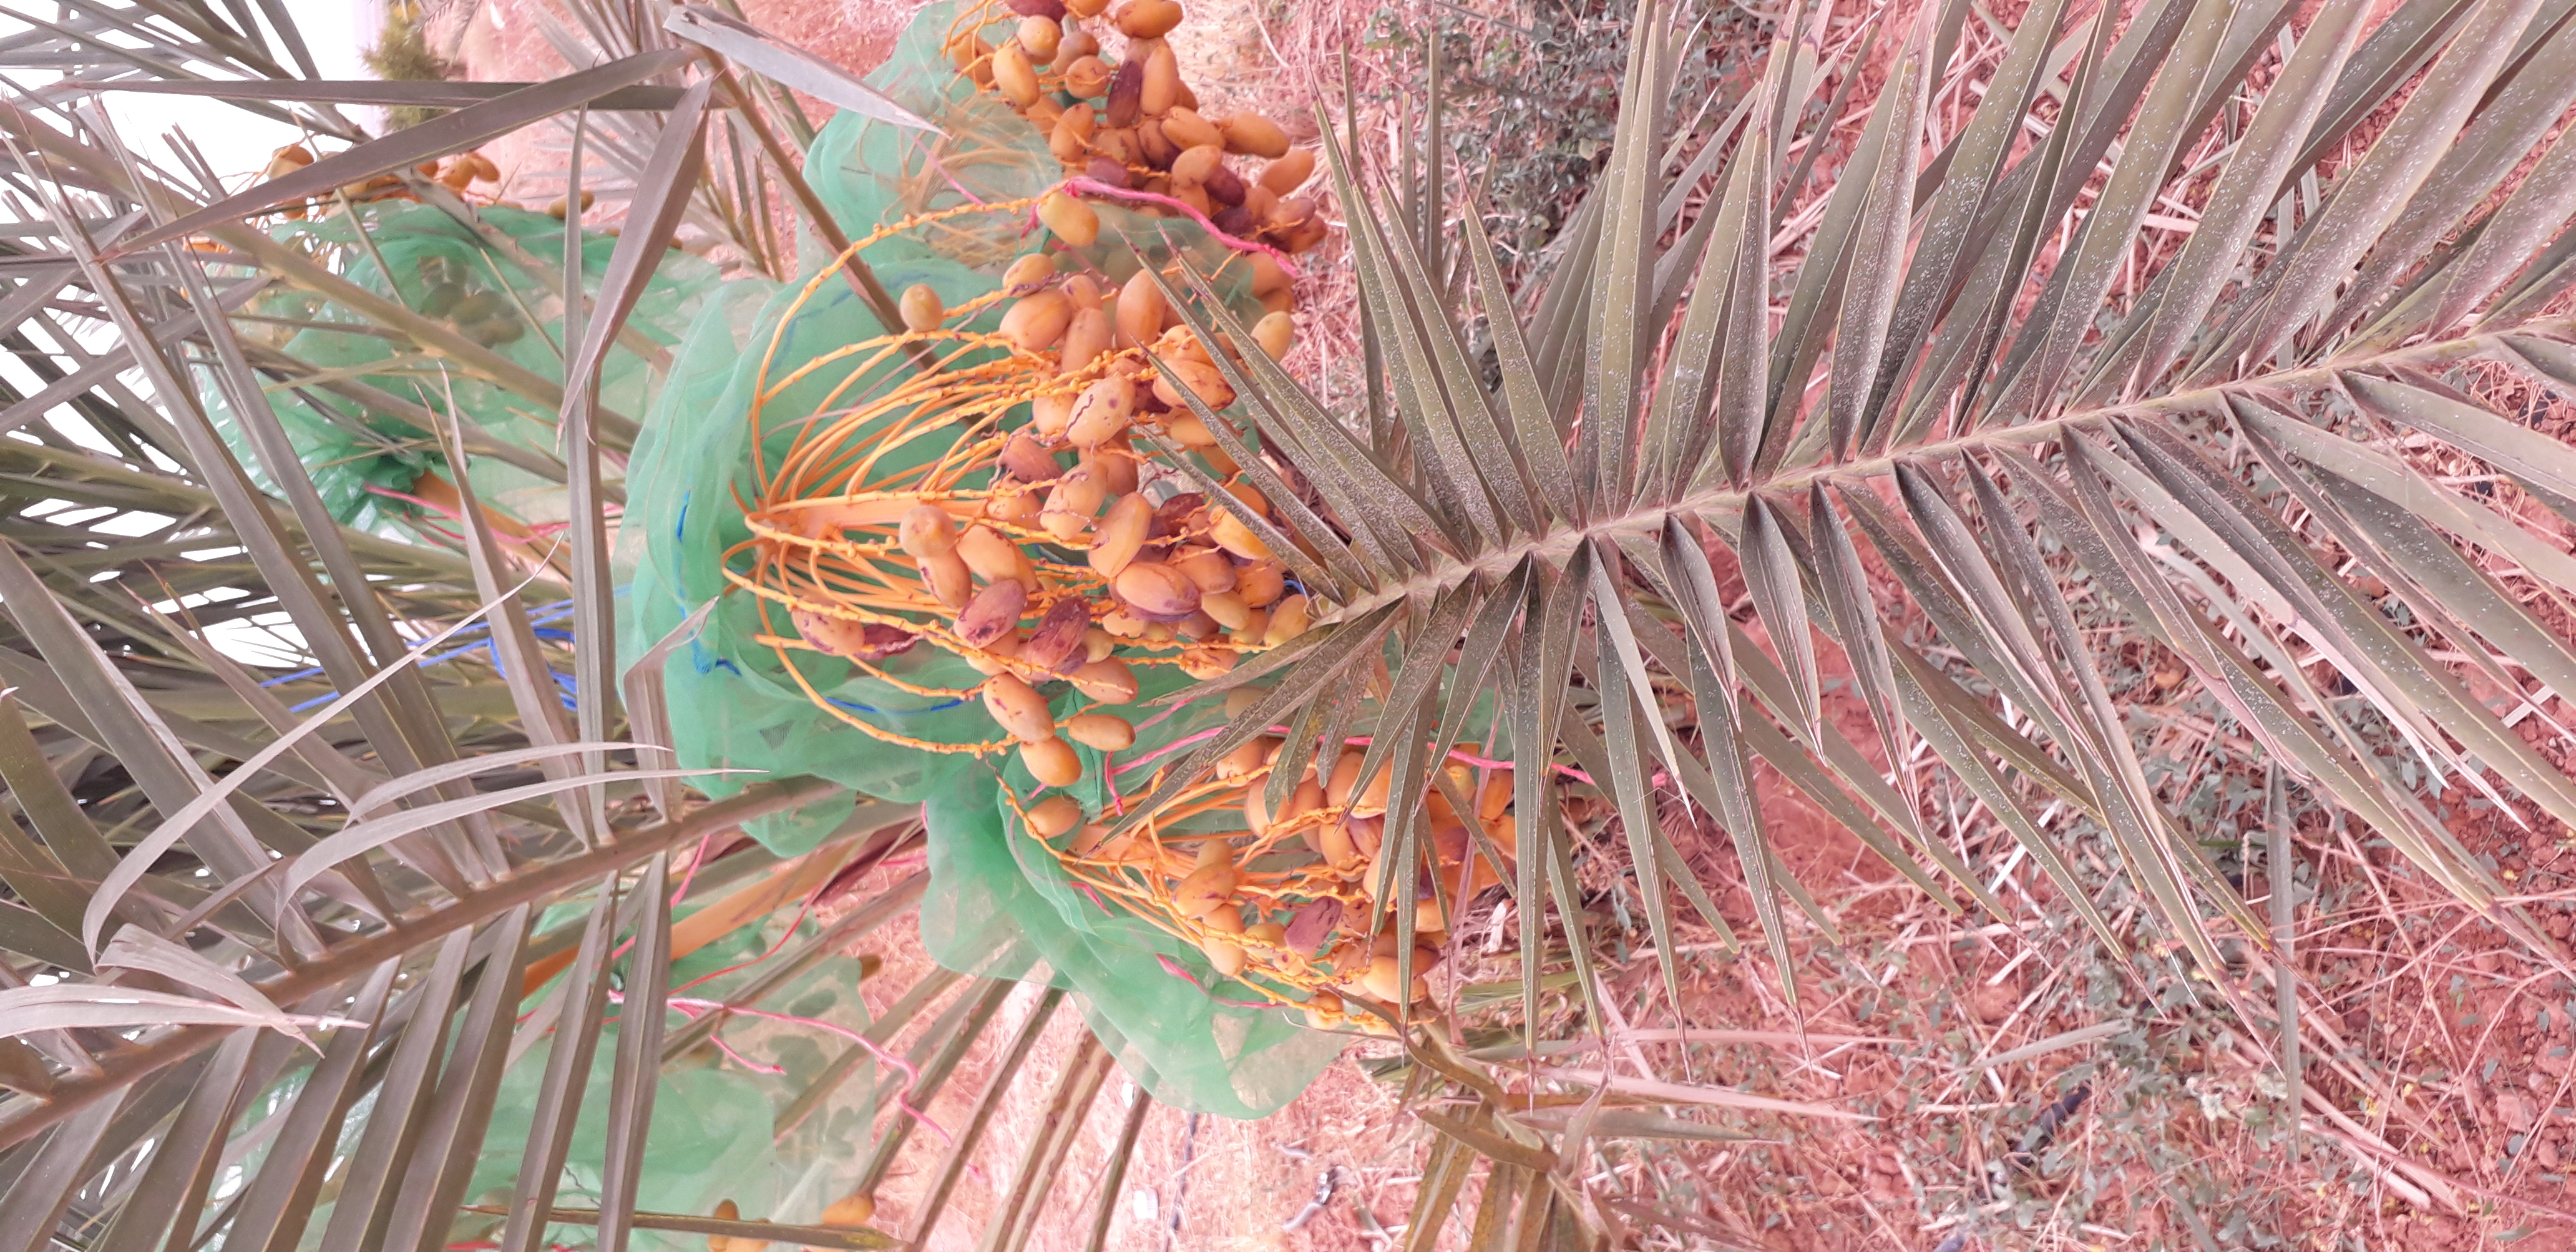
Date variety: Boumajhoul